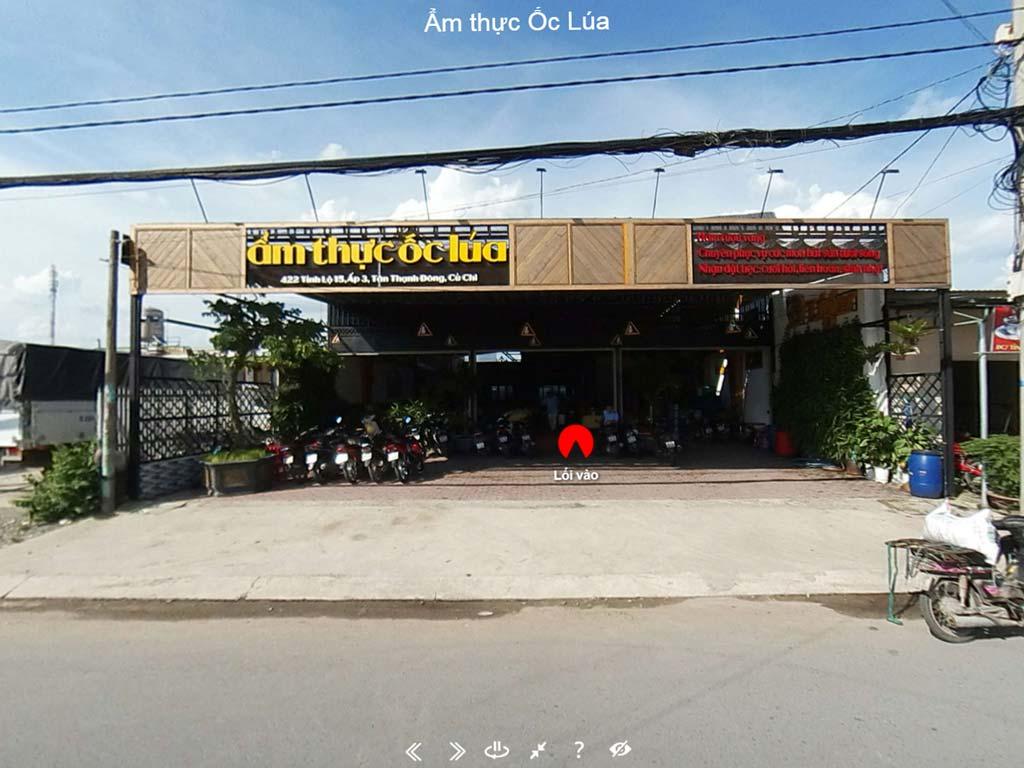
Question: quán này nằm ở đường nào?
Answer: quán này nằm ở 422 tỉnh lộ 15